Regarding Susan Sontag

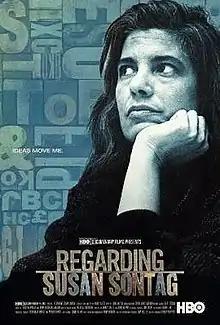

Regarding Susan Sontag is a 2014 documentary film about the American intellectual Susan Sontag, directed by Nancy Kates. It premiered at Tribeca Film Festival in April 2014 and on HBO in December 2014. Interviewees include Nobel laureate Nadine Gordimer, writers Terry Castle, Wayne Koestenbaum, Stephen Koch and Fran Lebowitz, and Sontag's sister Judith Sontag Cohen. Actress Patricia Clarkson voices Sontag's journals and writings.